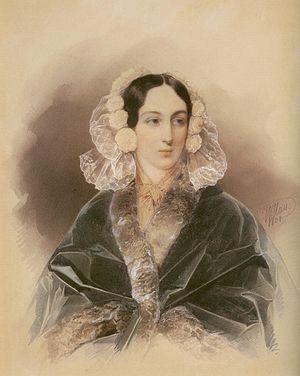
Maria Arkadievna Vyazma était une noble qui servit à la cour de Nicolas Ier et de Alexandra Nikolaïevna de Russie, grande-duchesse de Russie.